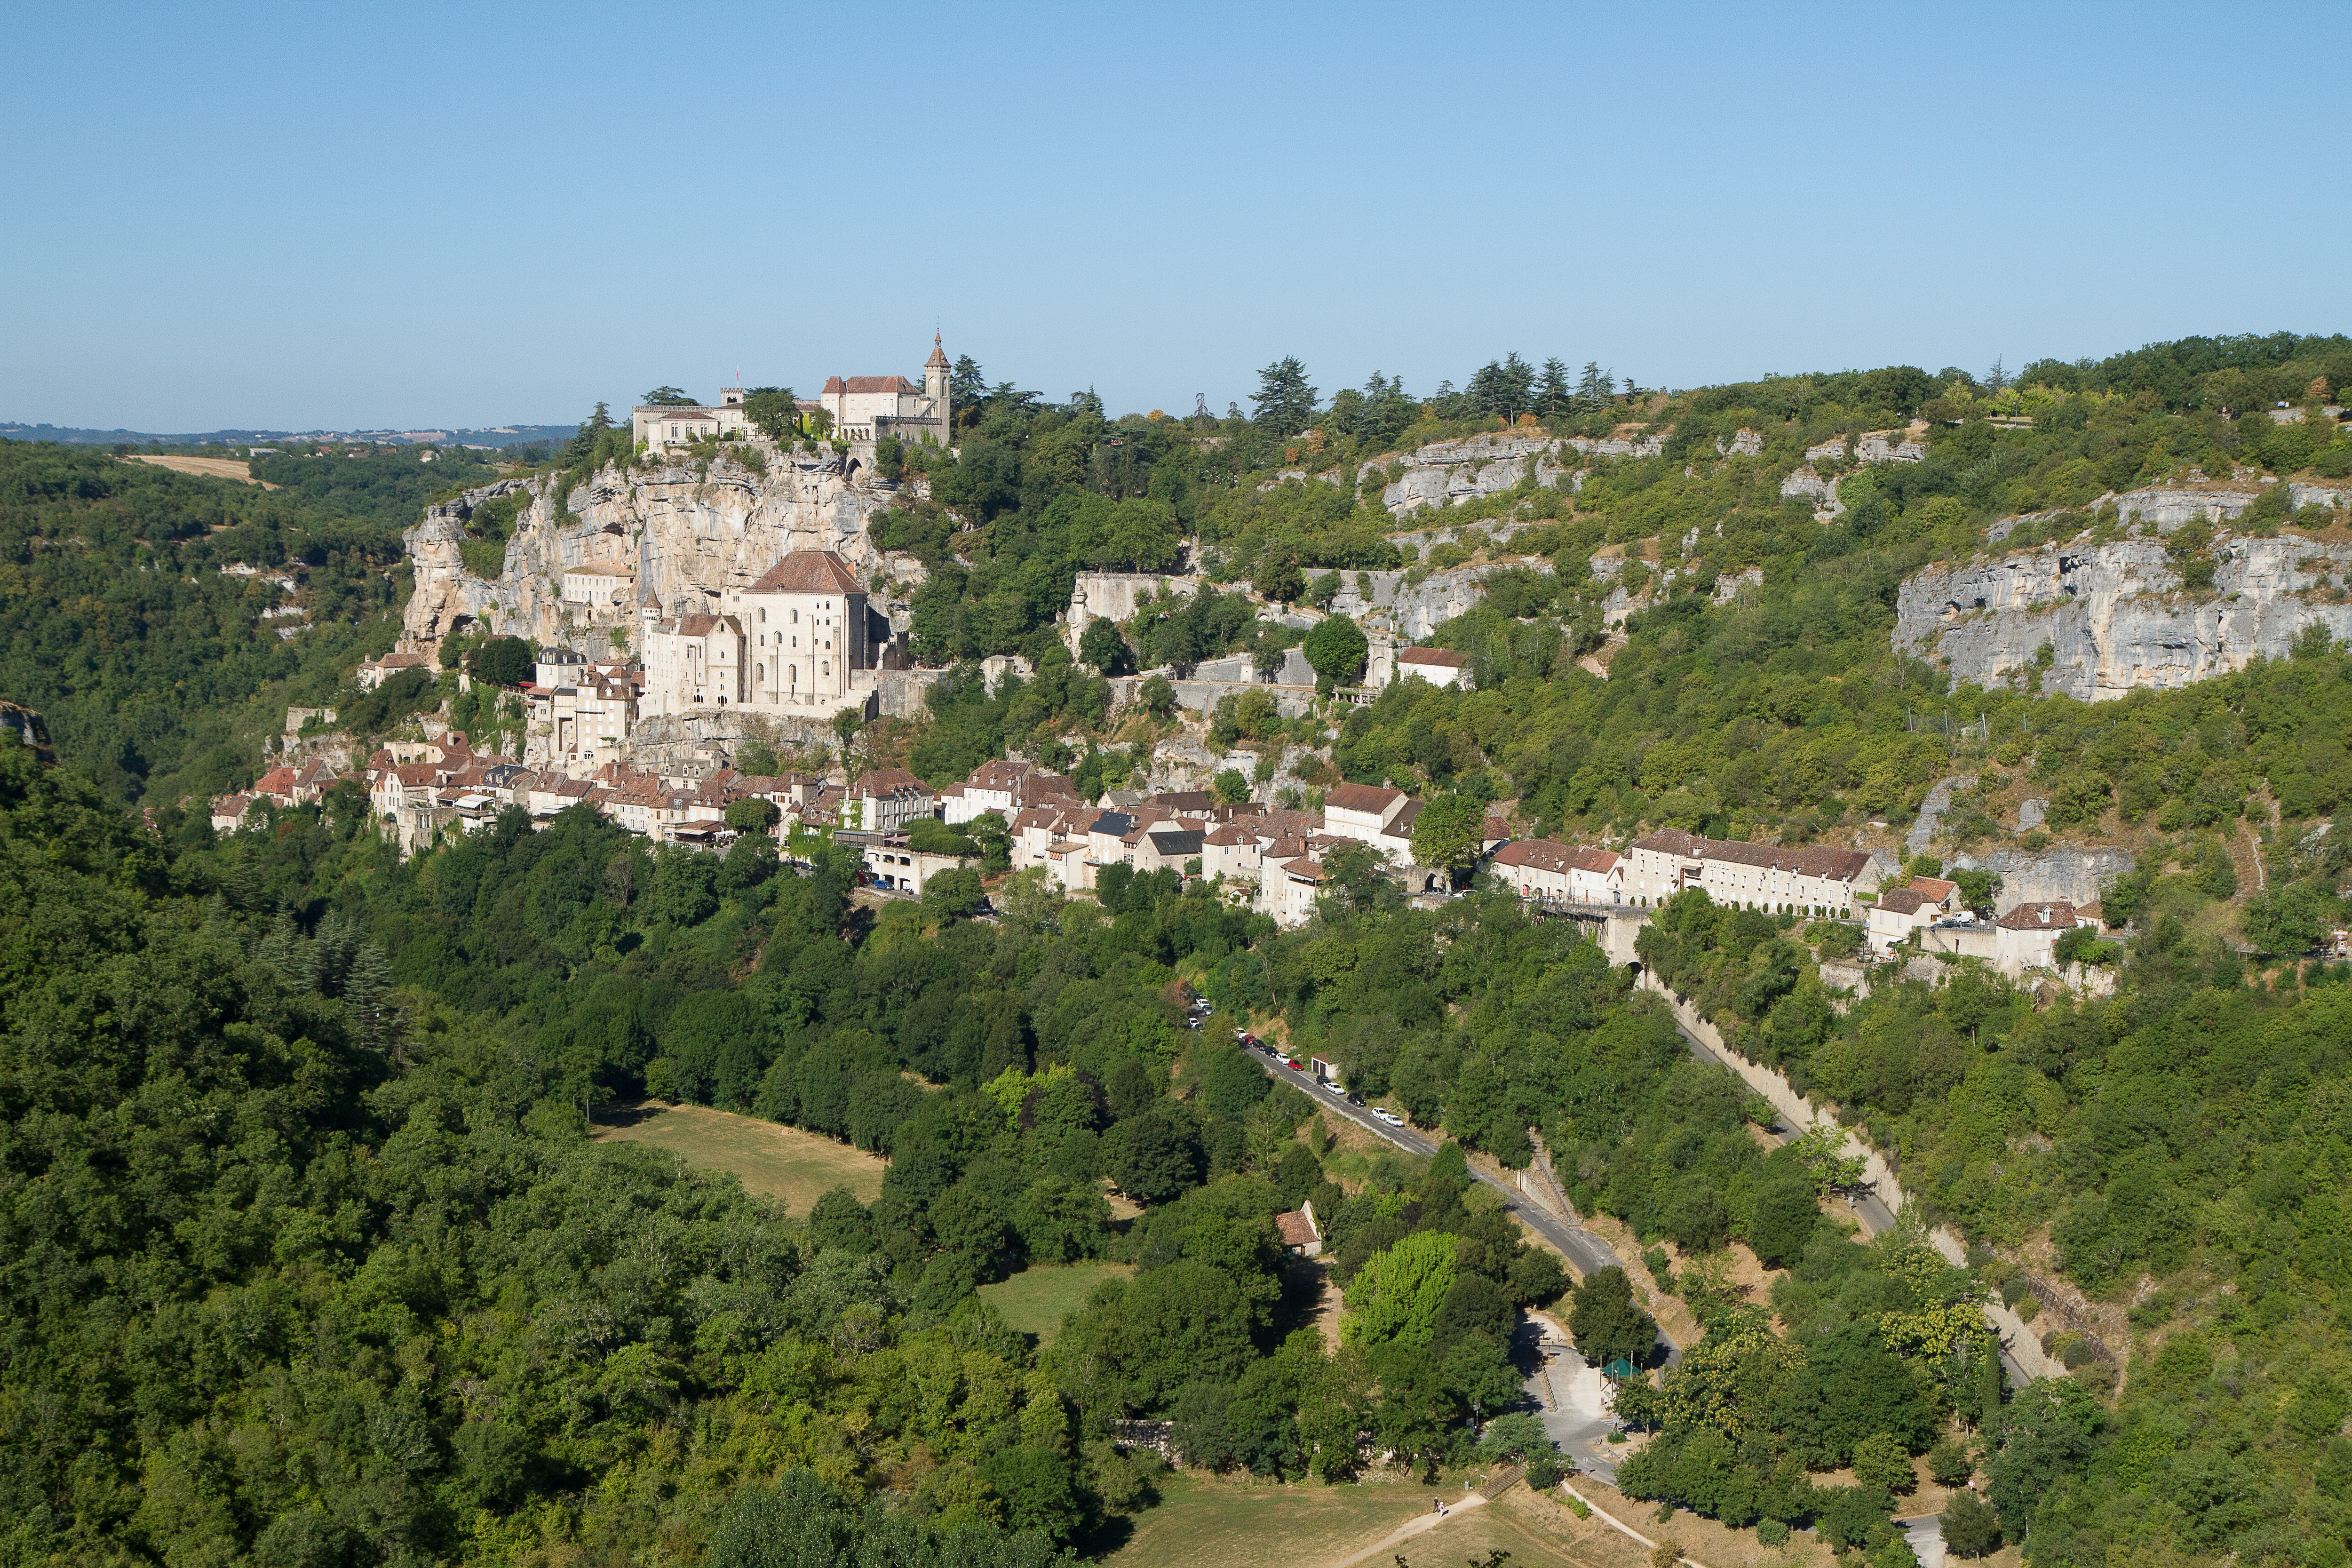
landscape, town, panorama, village, cliff, france, castle, tourism, plateau, ecosystem, middle age, aerial photography, rock walls, residential area, rocamadour, alzou, 120 meters high, human settlement, geological phenomenon